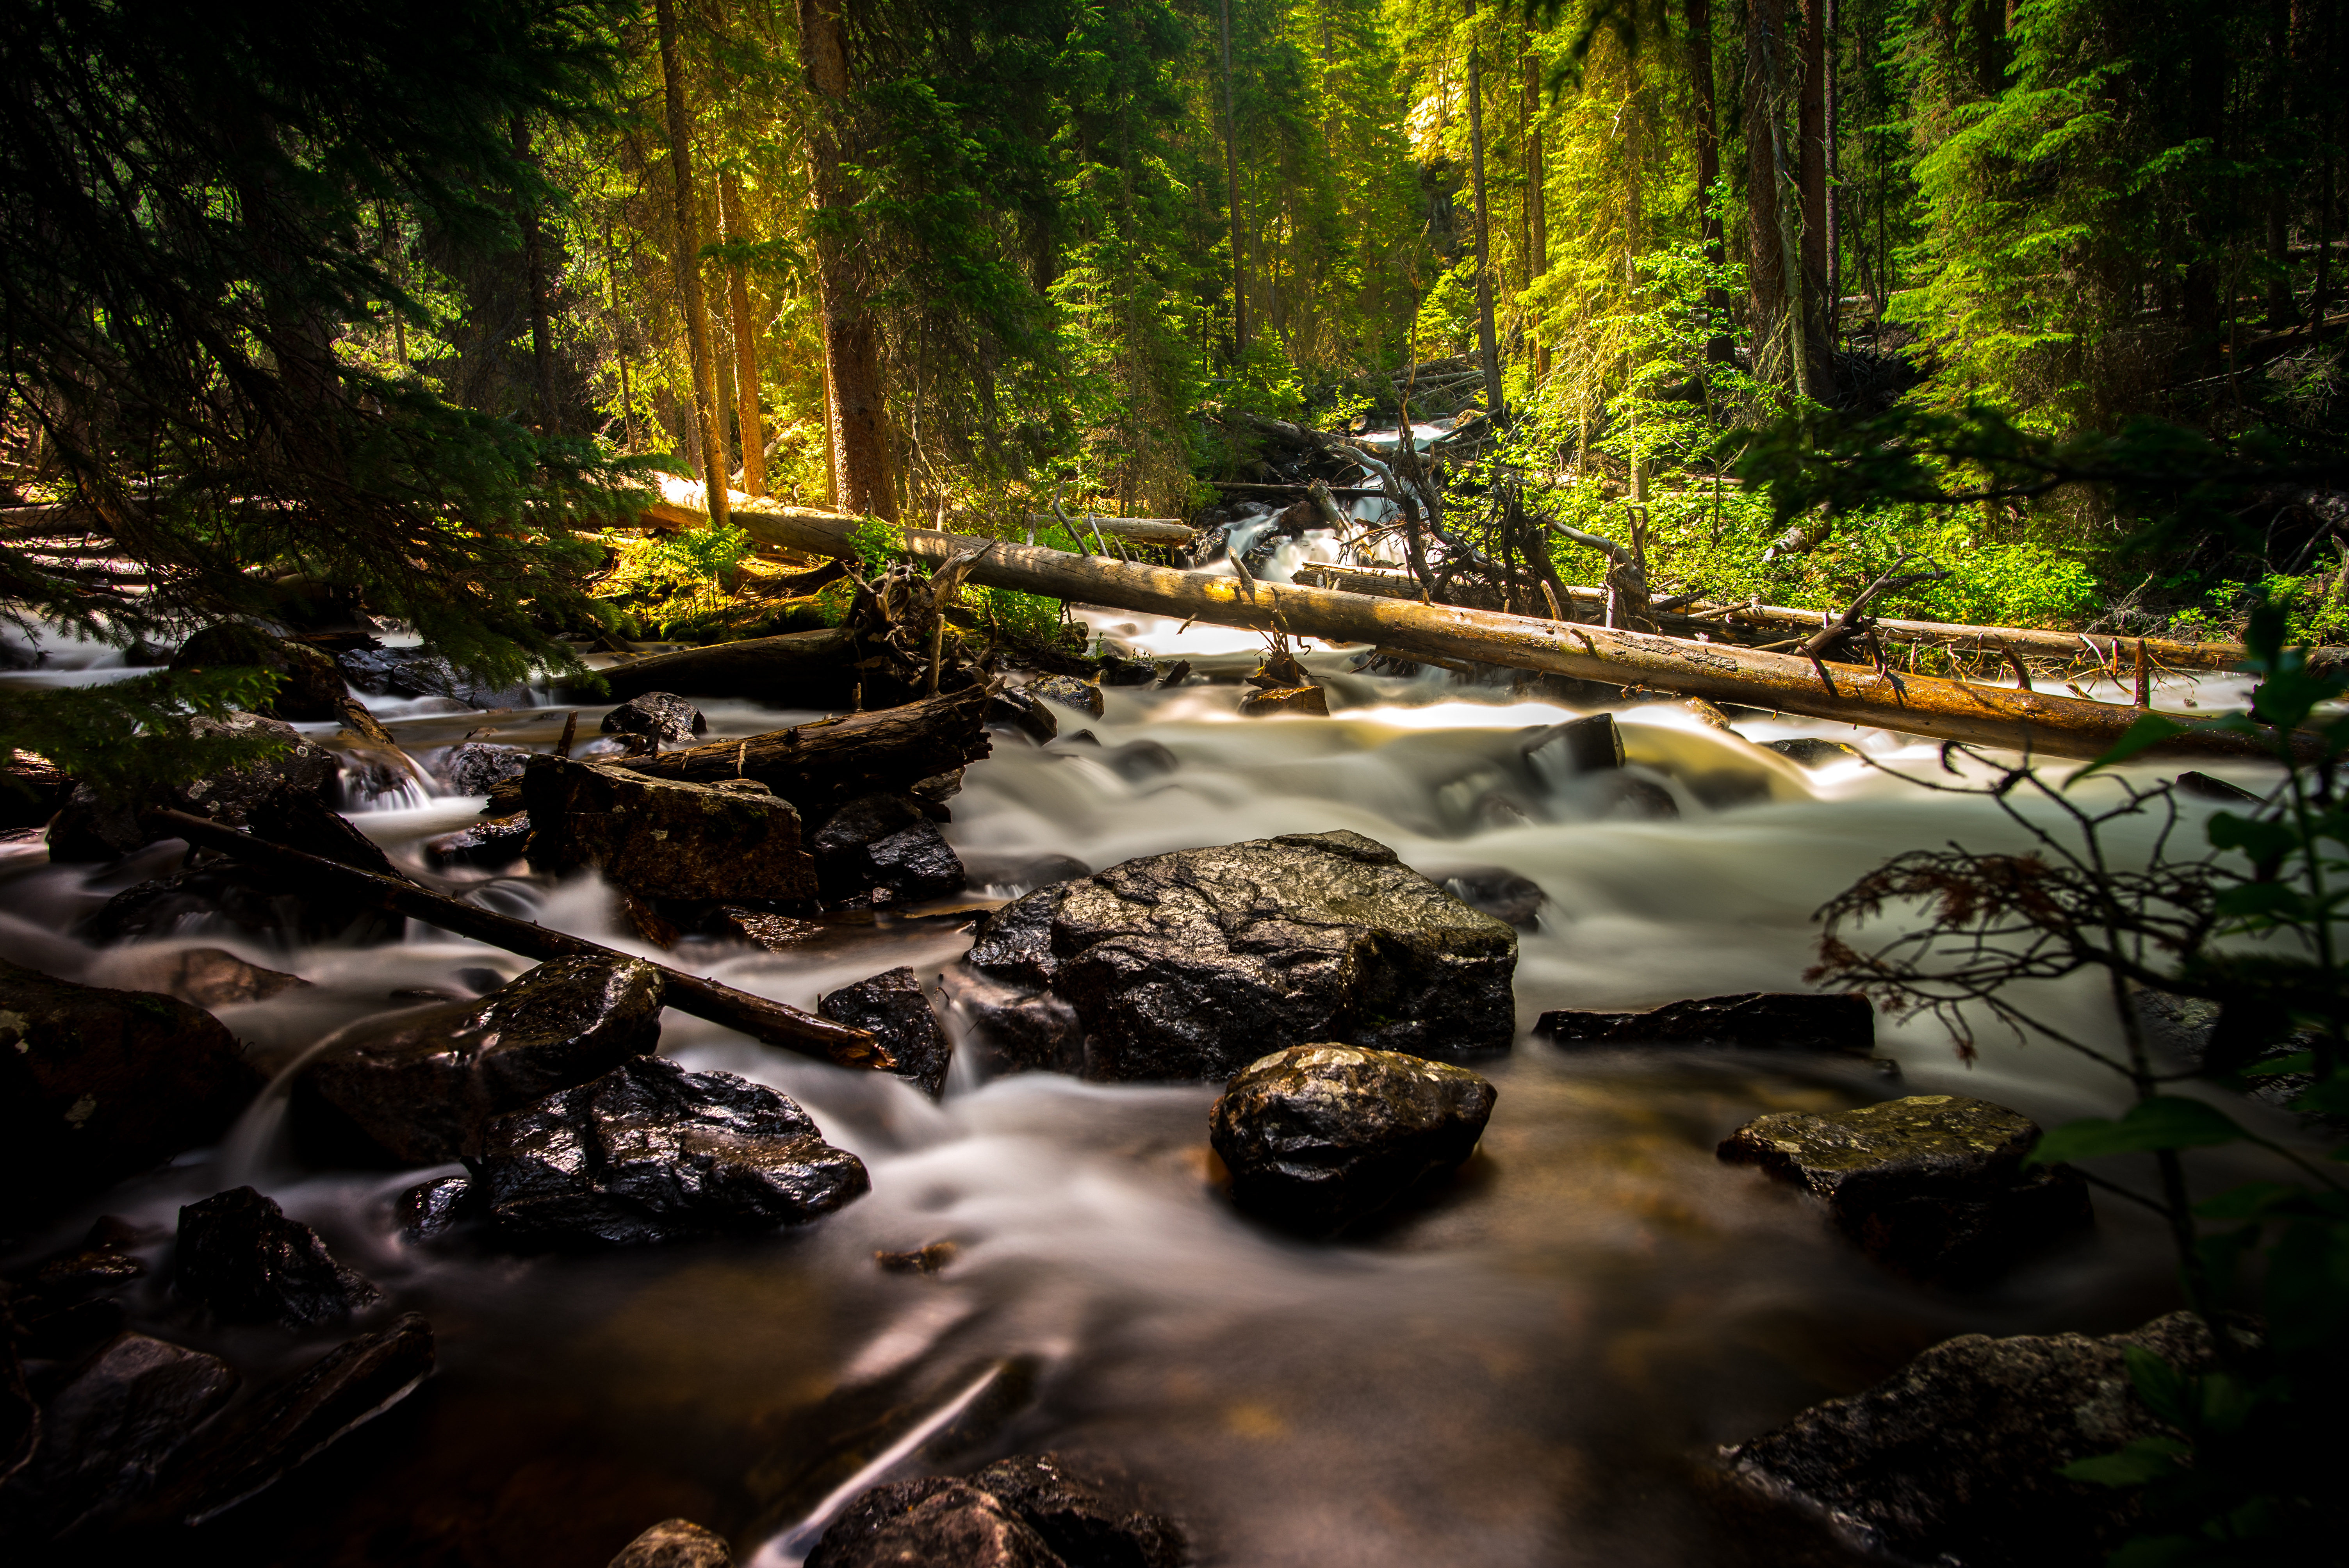
landscape, tree, water, nature, forest, waterfall, creek, wilderness, leaf, river, stream, reflection, jungle, scenic, autumn, rapid, body of water, trees, rocks, outdoors, woods, stones, rainforest, woodland, habitat, water feature, watercourse, natural environment, geographical feature